Southern Arkansas Muleriders

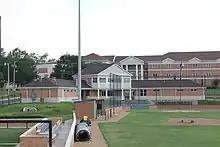
Goodheart Field view in 2011

Six conference championships were won by the Lady Mulerider Volleyball teams between their first season in 1971 and their final AIC title in 1995. However, success has been sporadic since moving to the NCAA Division II in 1996. Steven Gream was hired prior to the 2010 season to lead the volleyball program back to its winning ways.